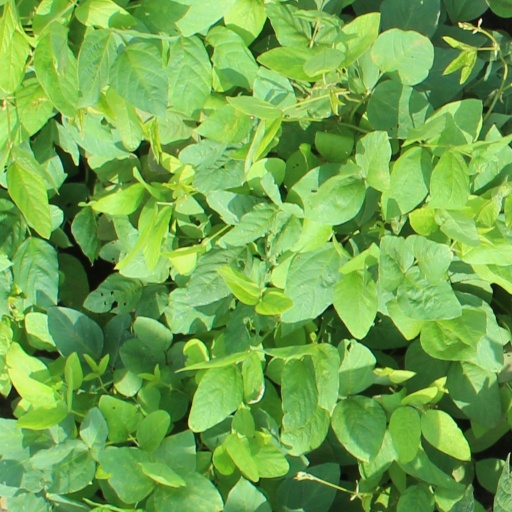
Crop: soybean